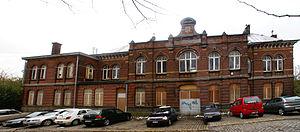
La gare de Herstal est une gare ferroviaire belge de la ligne 34, de Liège à Hasselt, située dans le quartier de Marexhe, et est l’une des trois gares de la ville de Herstal avec Milmort et Liers, en Région wallonne dans la province de Liège.